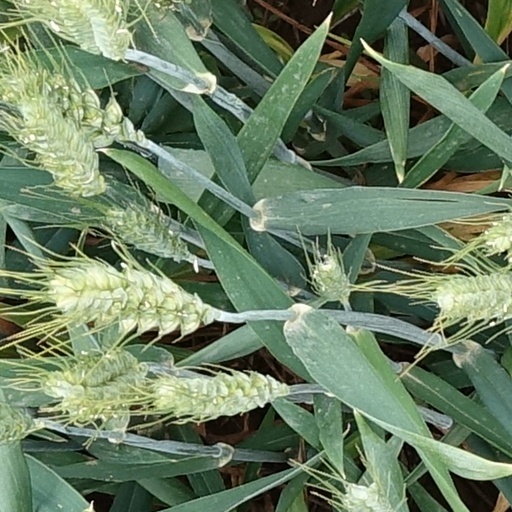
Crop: wheat